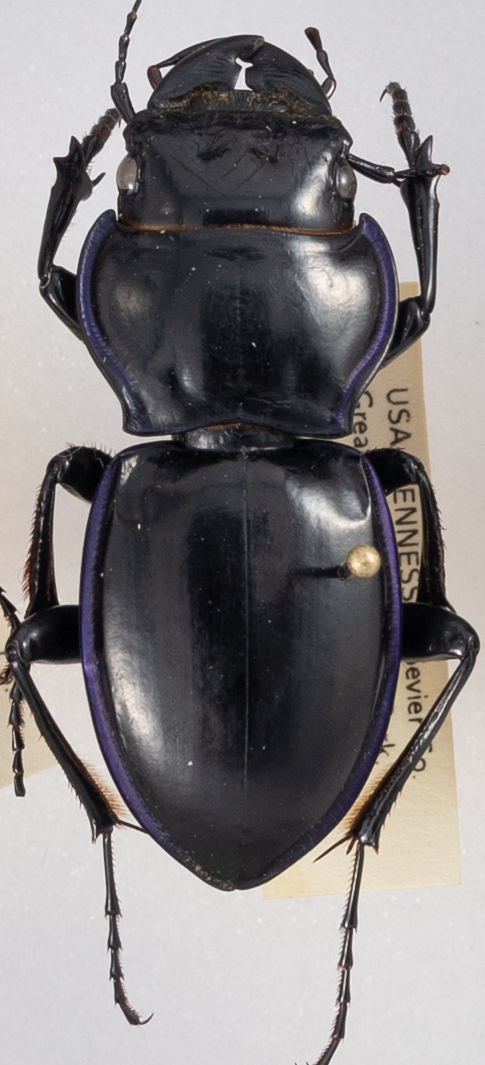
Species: Pasimachus punctulatus
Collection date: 2017-07-25 04:00:00
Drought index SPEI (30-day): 0.118
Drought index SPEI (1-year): -0.54
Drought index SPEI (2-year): -0.524